Michael McKenzie (artist)

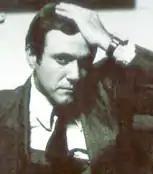
Self portrait of Michael McKenzie taken in 1985

Michael McKenzie (born 1950 in New York, United States) is an American artist and writer. His mother a fourth generation Irish/German and his father of recent Scottish immigrants. He began writing, drawing, painting and publishing at a young age, his first publication, at age 5, was Two Cents Plain, a four-page magazine (selling for 2 cents) he made using a mimeograph machine at his father's office. A fluke meeting at the 1964 World's Fair with his grandmother introduced him to Philip Johnson, Andy Warhol and Robert Indiana, all three of whom he would later work with.